Thomas Walsh (miner)

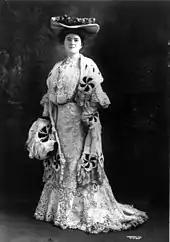
Carrie Reed Walsh

In 1903 the family moved into an ornate mansion at 2020 Massachusetts Avenue. Later, the house became the Indonesian Embassy. On January 23, 1909, The Aero Club of Washington was founded, with Walsh as president, to promote the new technology of aviation. Due to his prior involvement with the Paris Exposition, Walsh became friends with Leopold II of Belgium, for whom he designated a suite in his home. The King never made it to the United States but when Albert, Leopold's nephew, and his wife Elisabeth traveled to the United States in 1919, Walsh's wife, by then widowed, was decorated by the King for her service during World War I.